Come and Get It (1936 film)

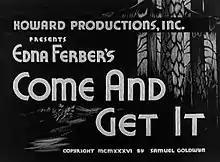

Come and Get It is a 1936 American lumberjack drama film directed by Howard Hawks and William Wyler. The screenplay by Jane Murfin and Jules Furthman is based on the 1935 novel of the same title by Edna Ferber.